Quad Electroacoustics

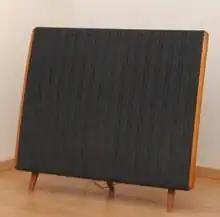
Quad electrostatic speaker

In late 1949 (or early 1950), the company launched the CR corner ribbon loudspeaker. This used a Goodmans Axiom 150 cone loudspeaker for the lower frequencies and an electromagnetic ribbon loudspeaker, designed by Acoustical, for the higher frequencies. Fewer than one thousand units were sold.